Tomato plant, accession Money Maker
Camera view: bottom (45 deg); turntable rotation: 210 degrees
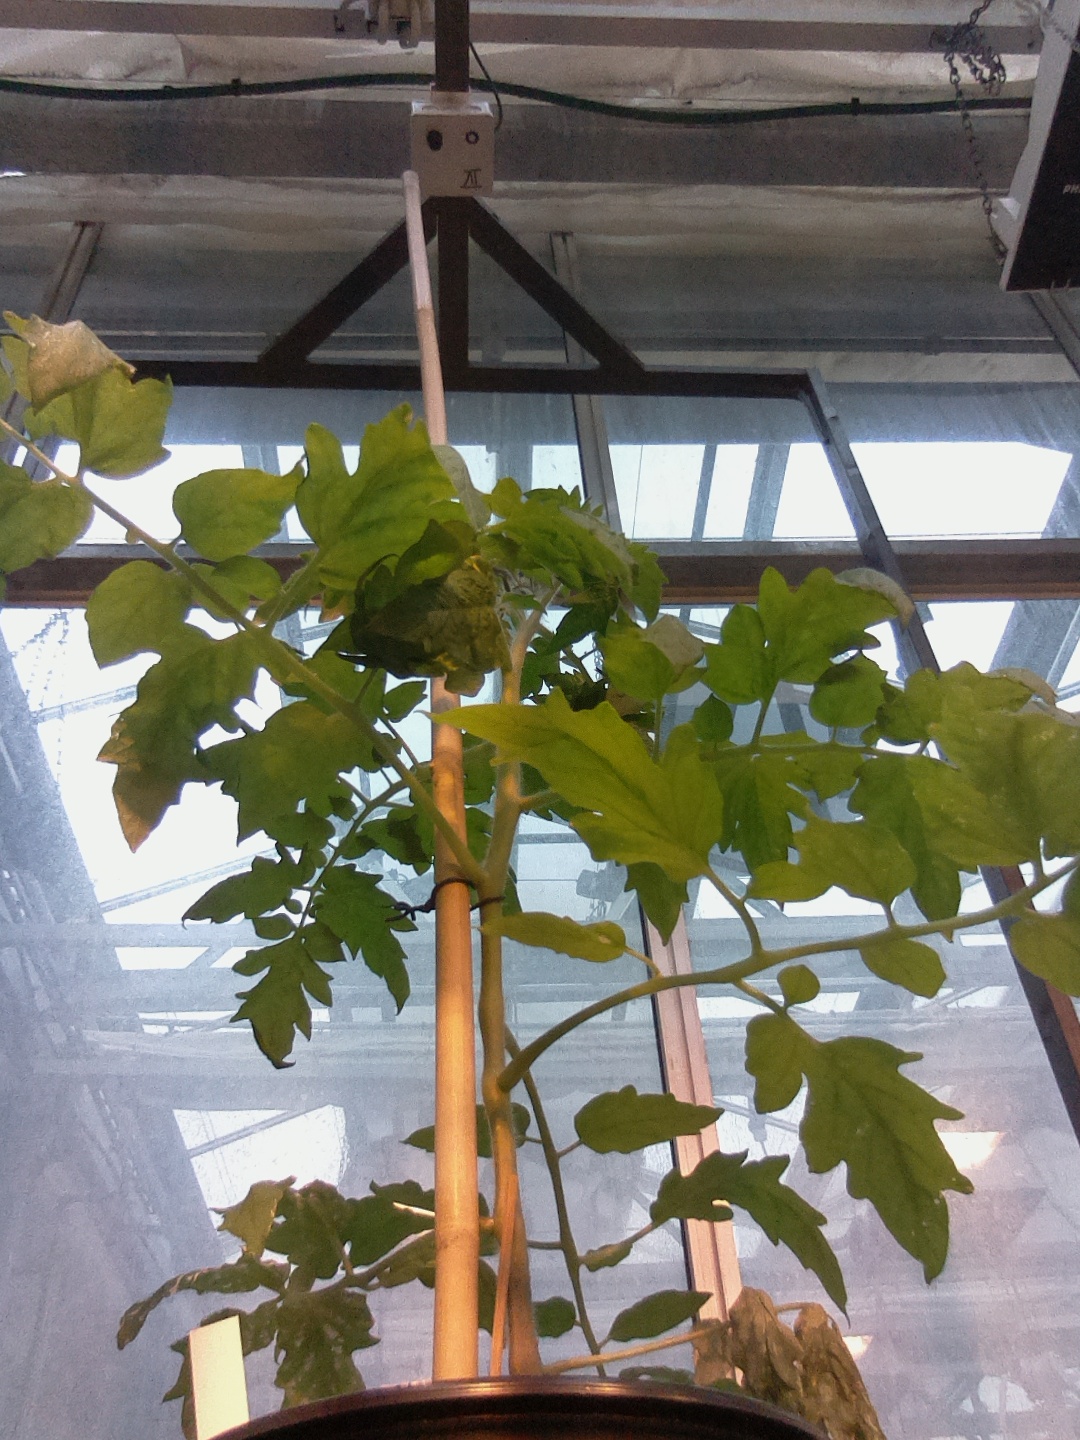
BBCH growth stage 51: First inflorence visible, visible closed flower bud